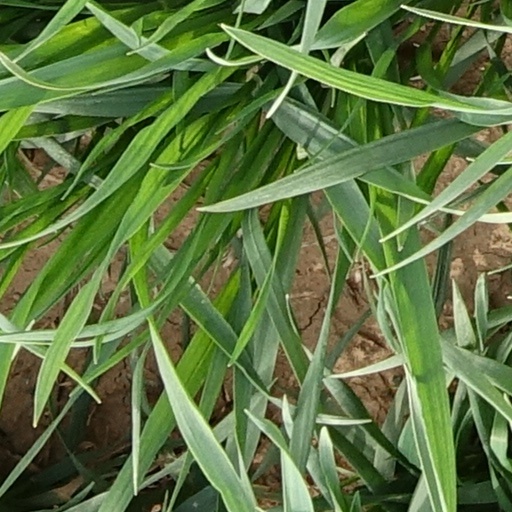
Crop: wheat